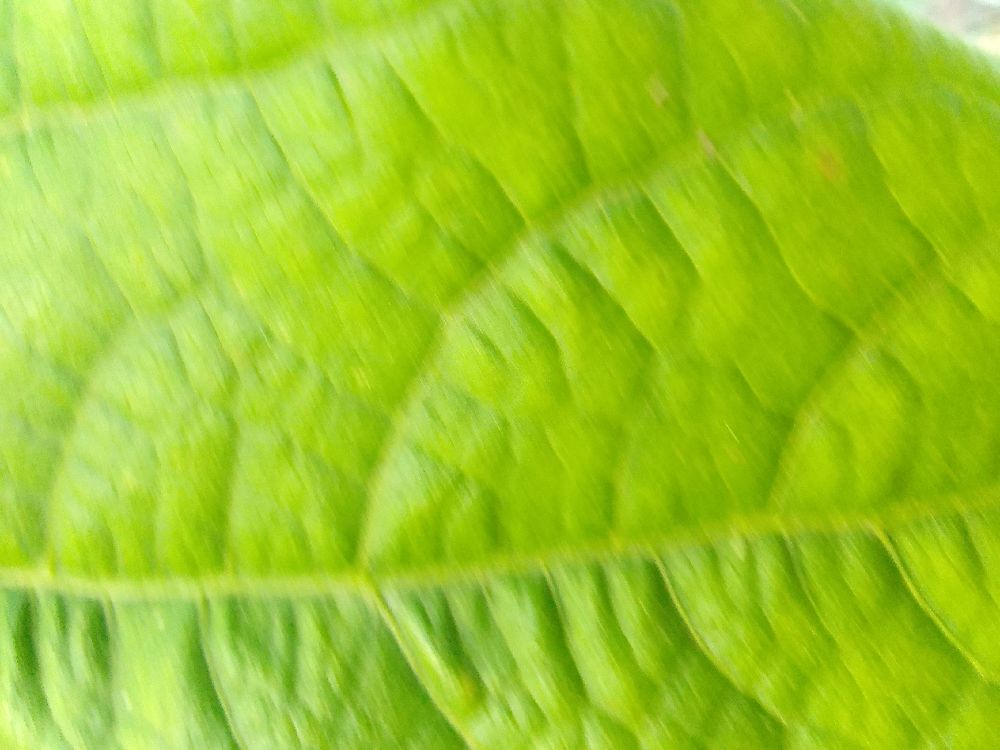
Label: healthy